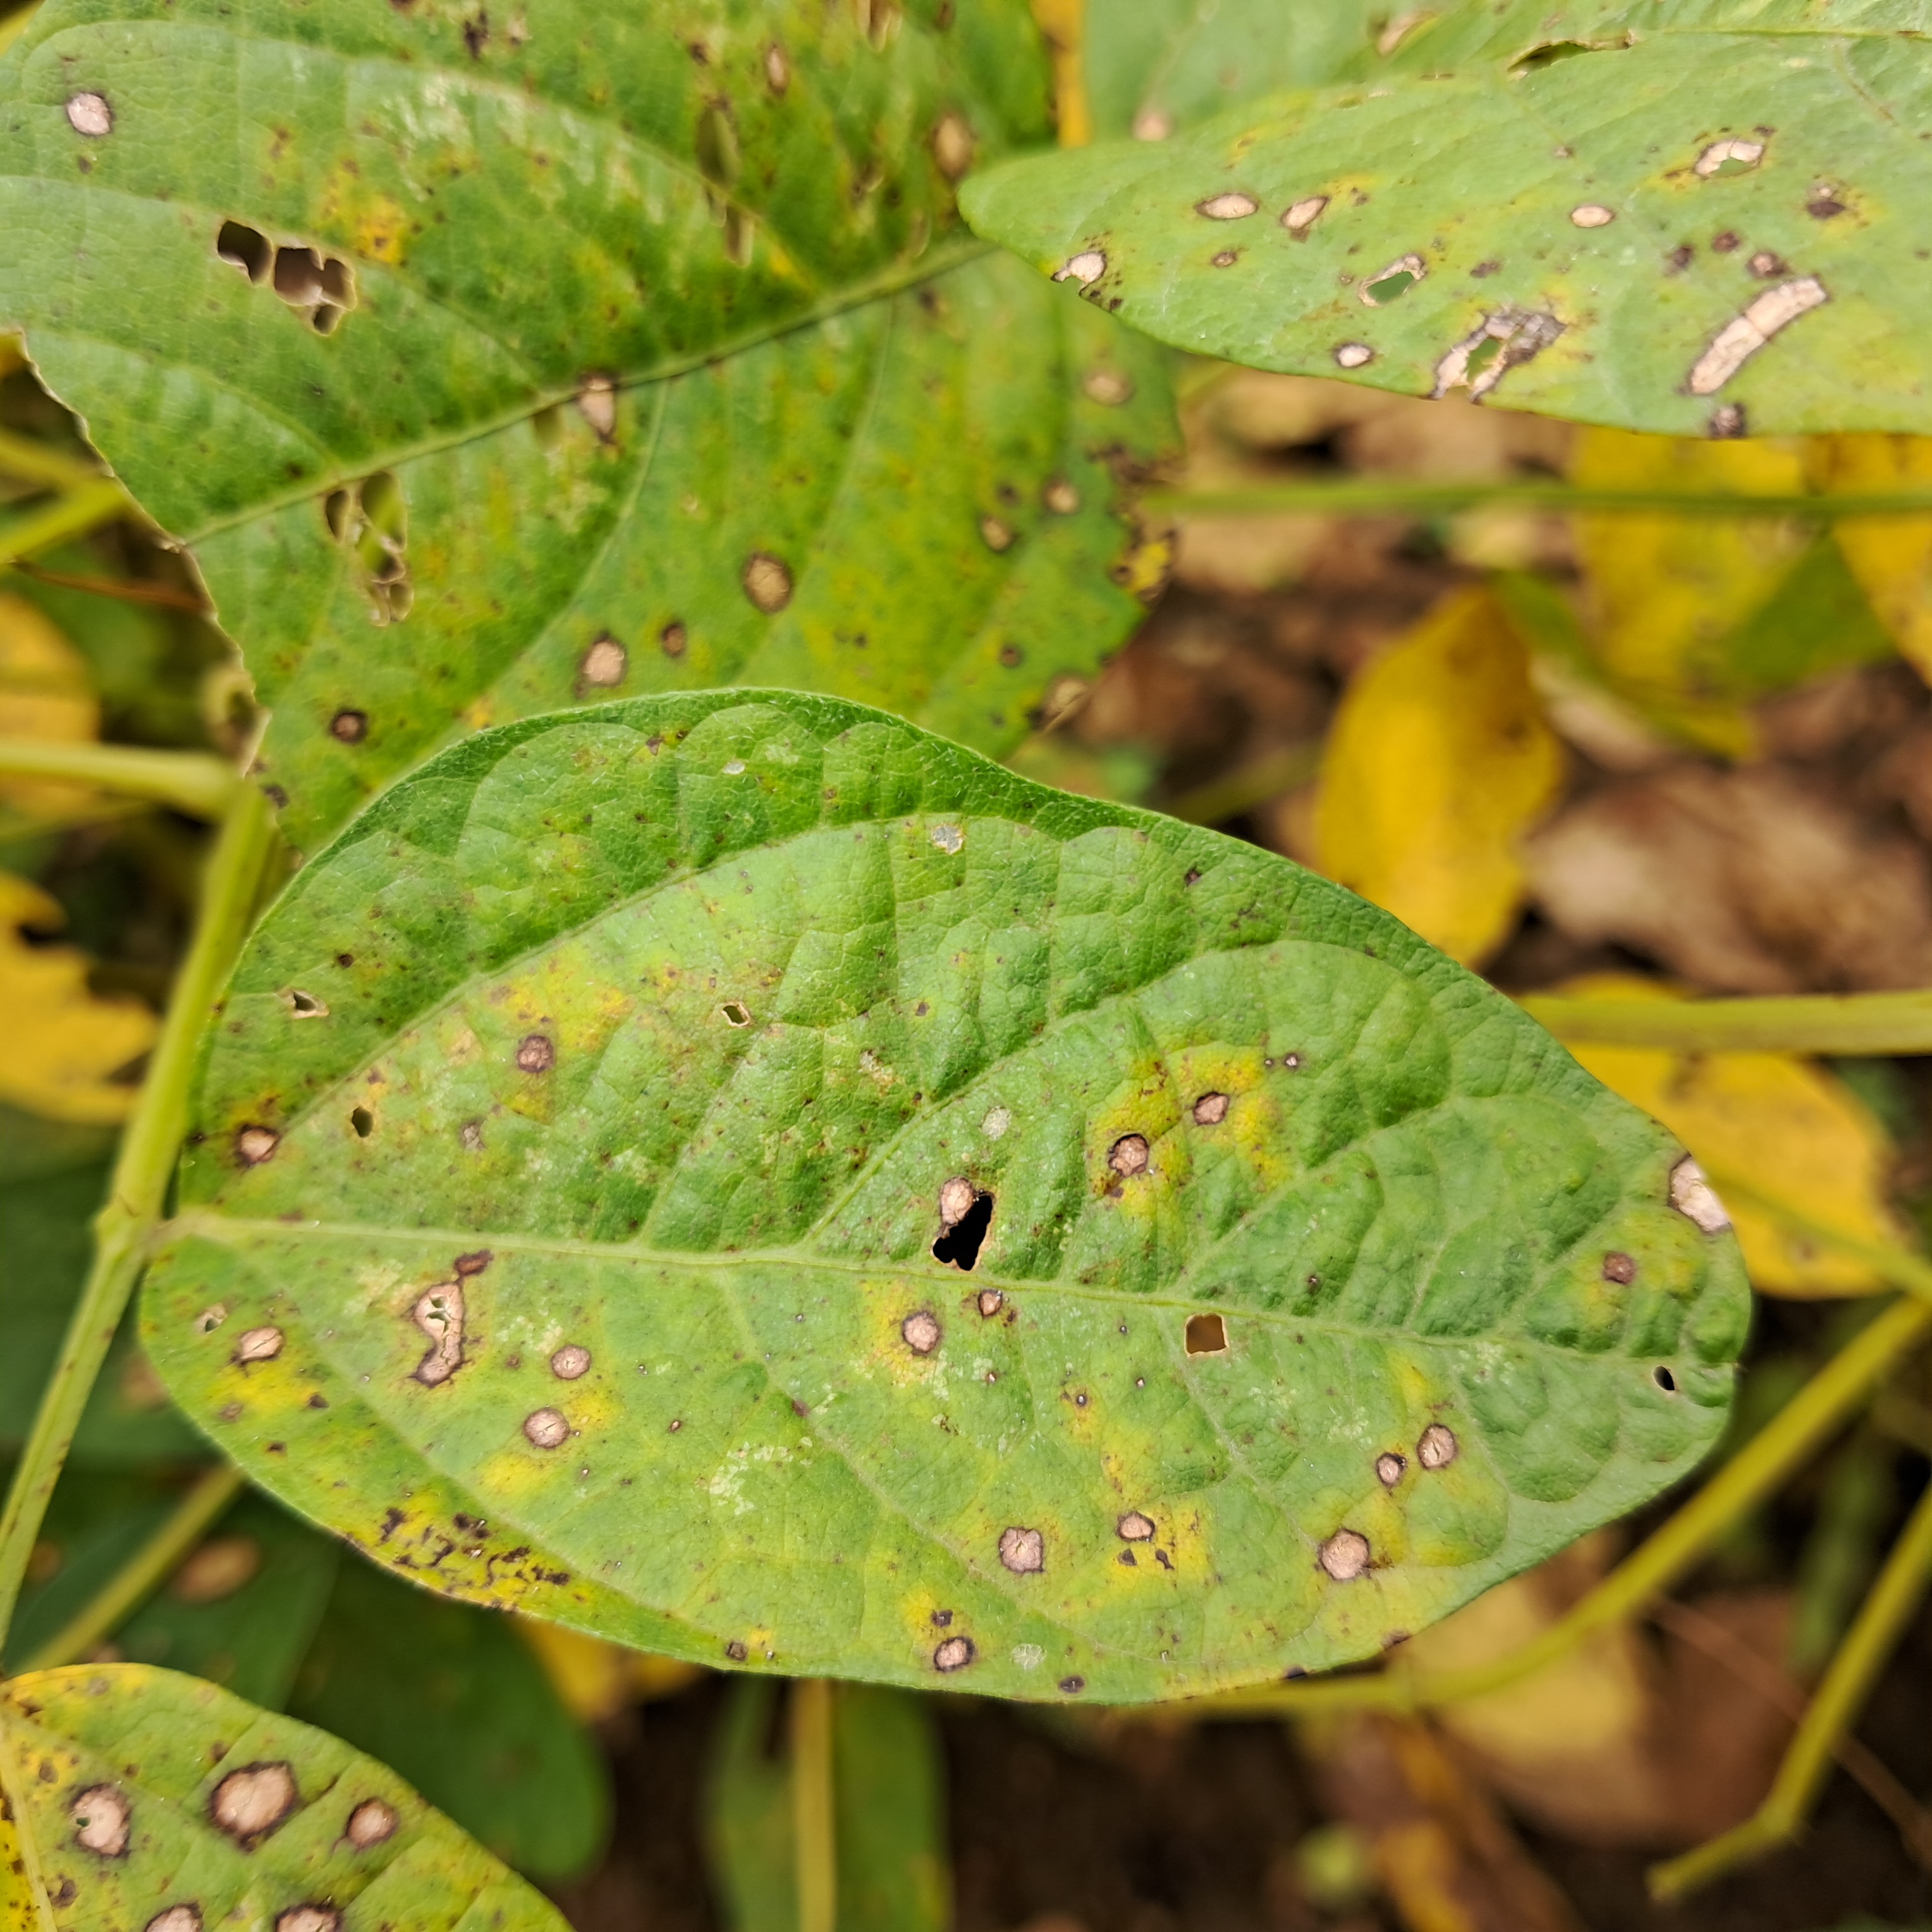
Label: Frog_Leaf_Eye